Pakistan Air Force

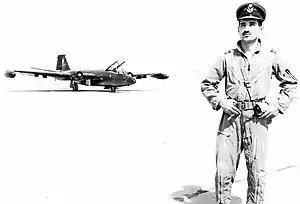
Squadron Leader Najeeb Ahmed Khan aka 8-Pass Charlie

The Pakistan Air Force sent a contingent of six F-16 A/B fighters to the 2004 international Anatolian Eagle exercise in Turkey.